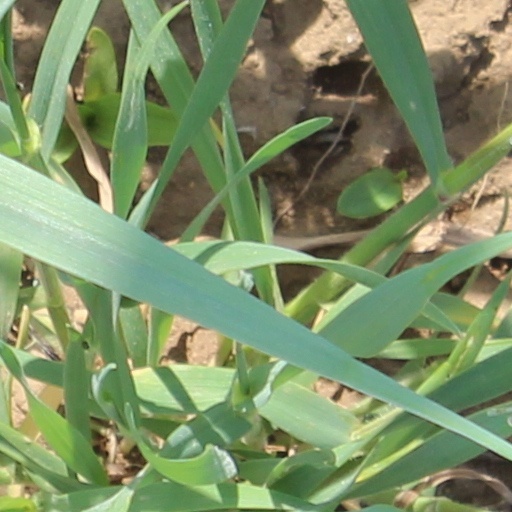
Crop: wheat